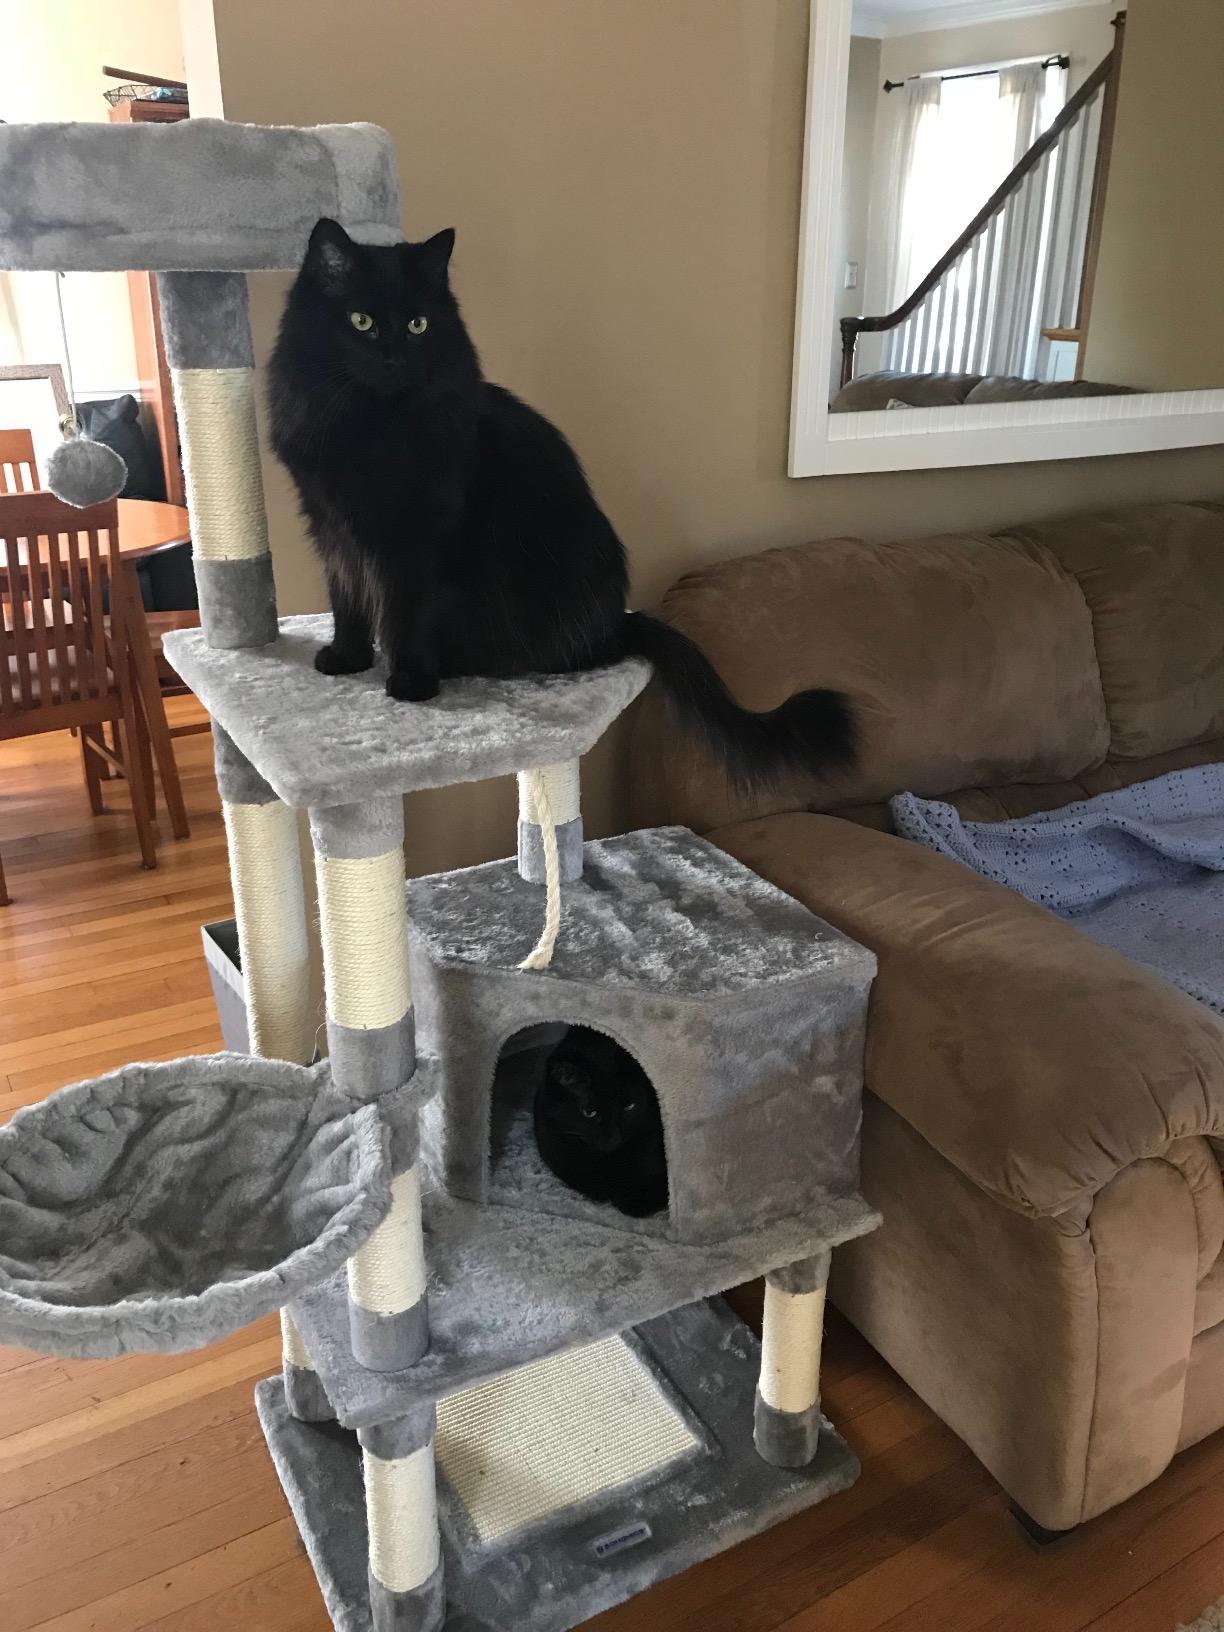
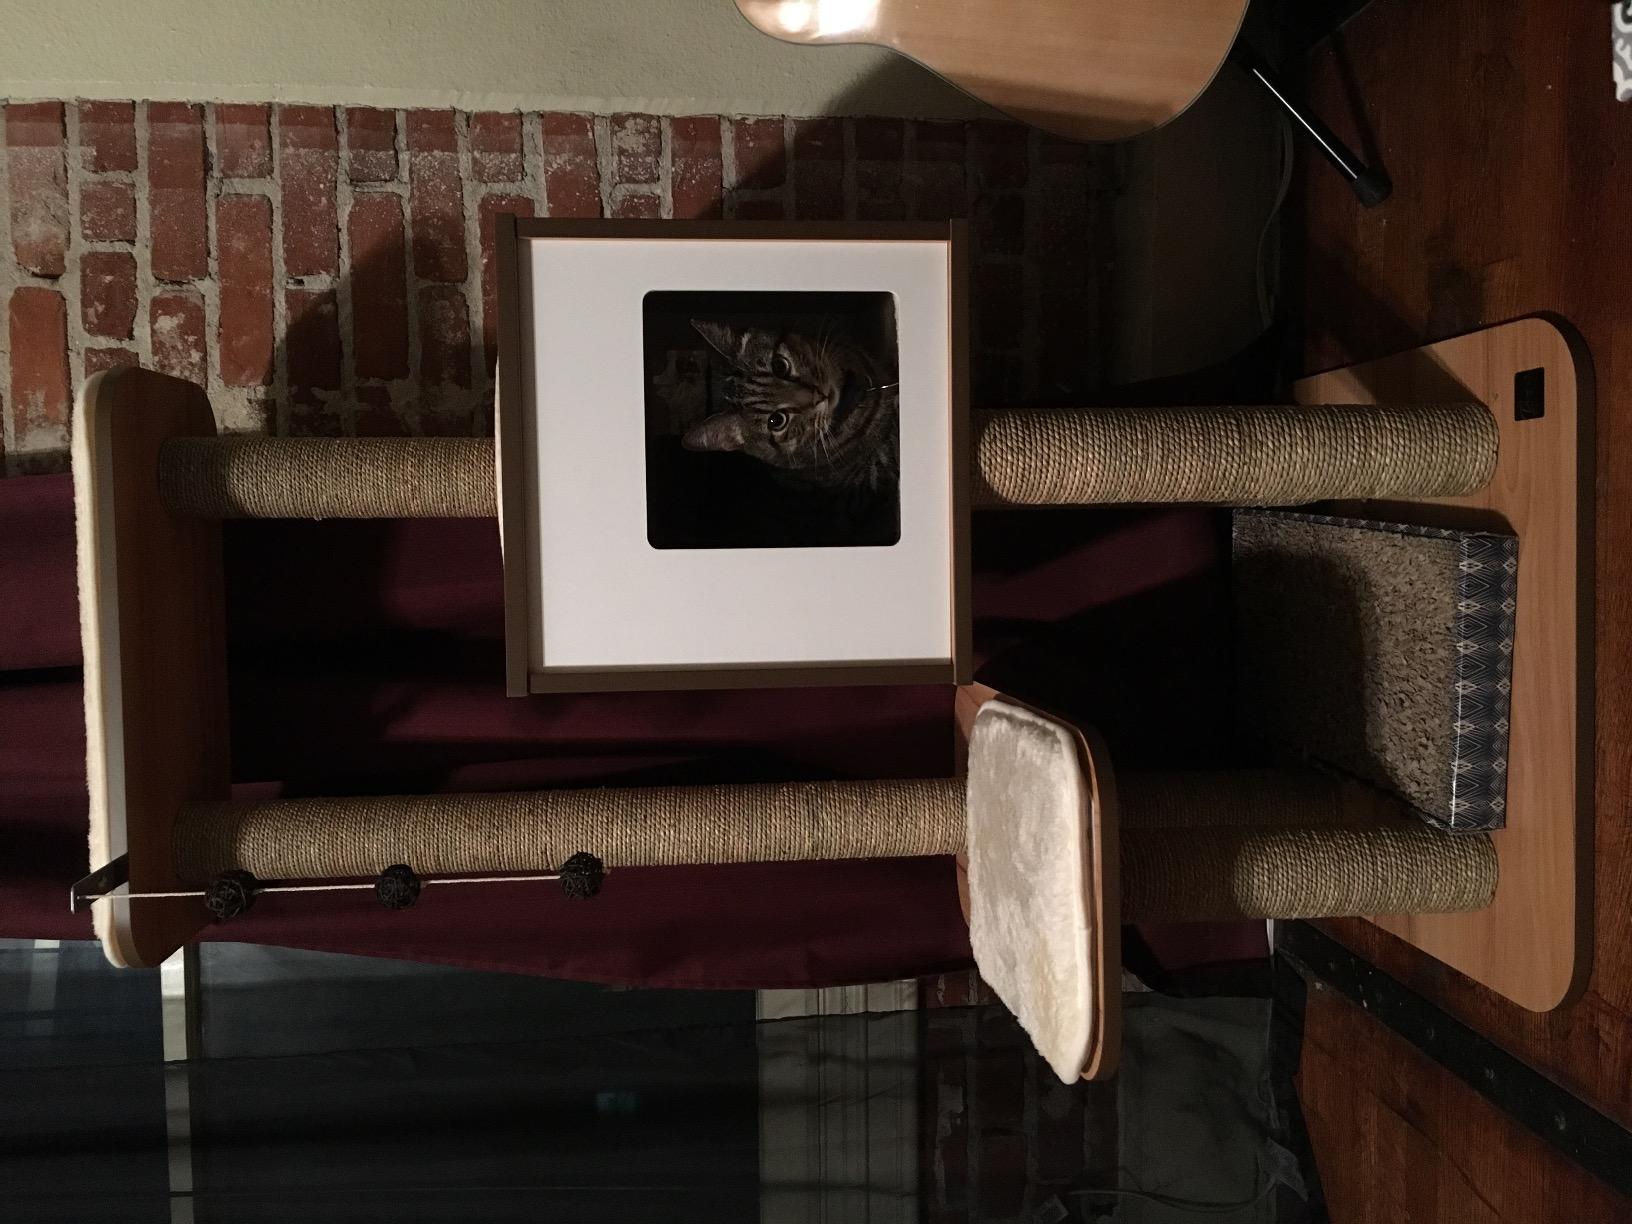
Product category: items_cat tree
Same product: no